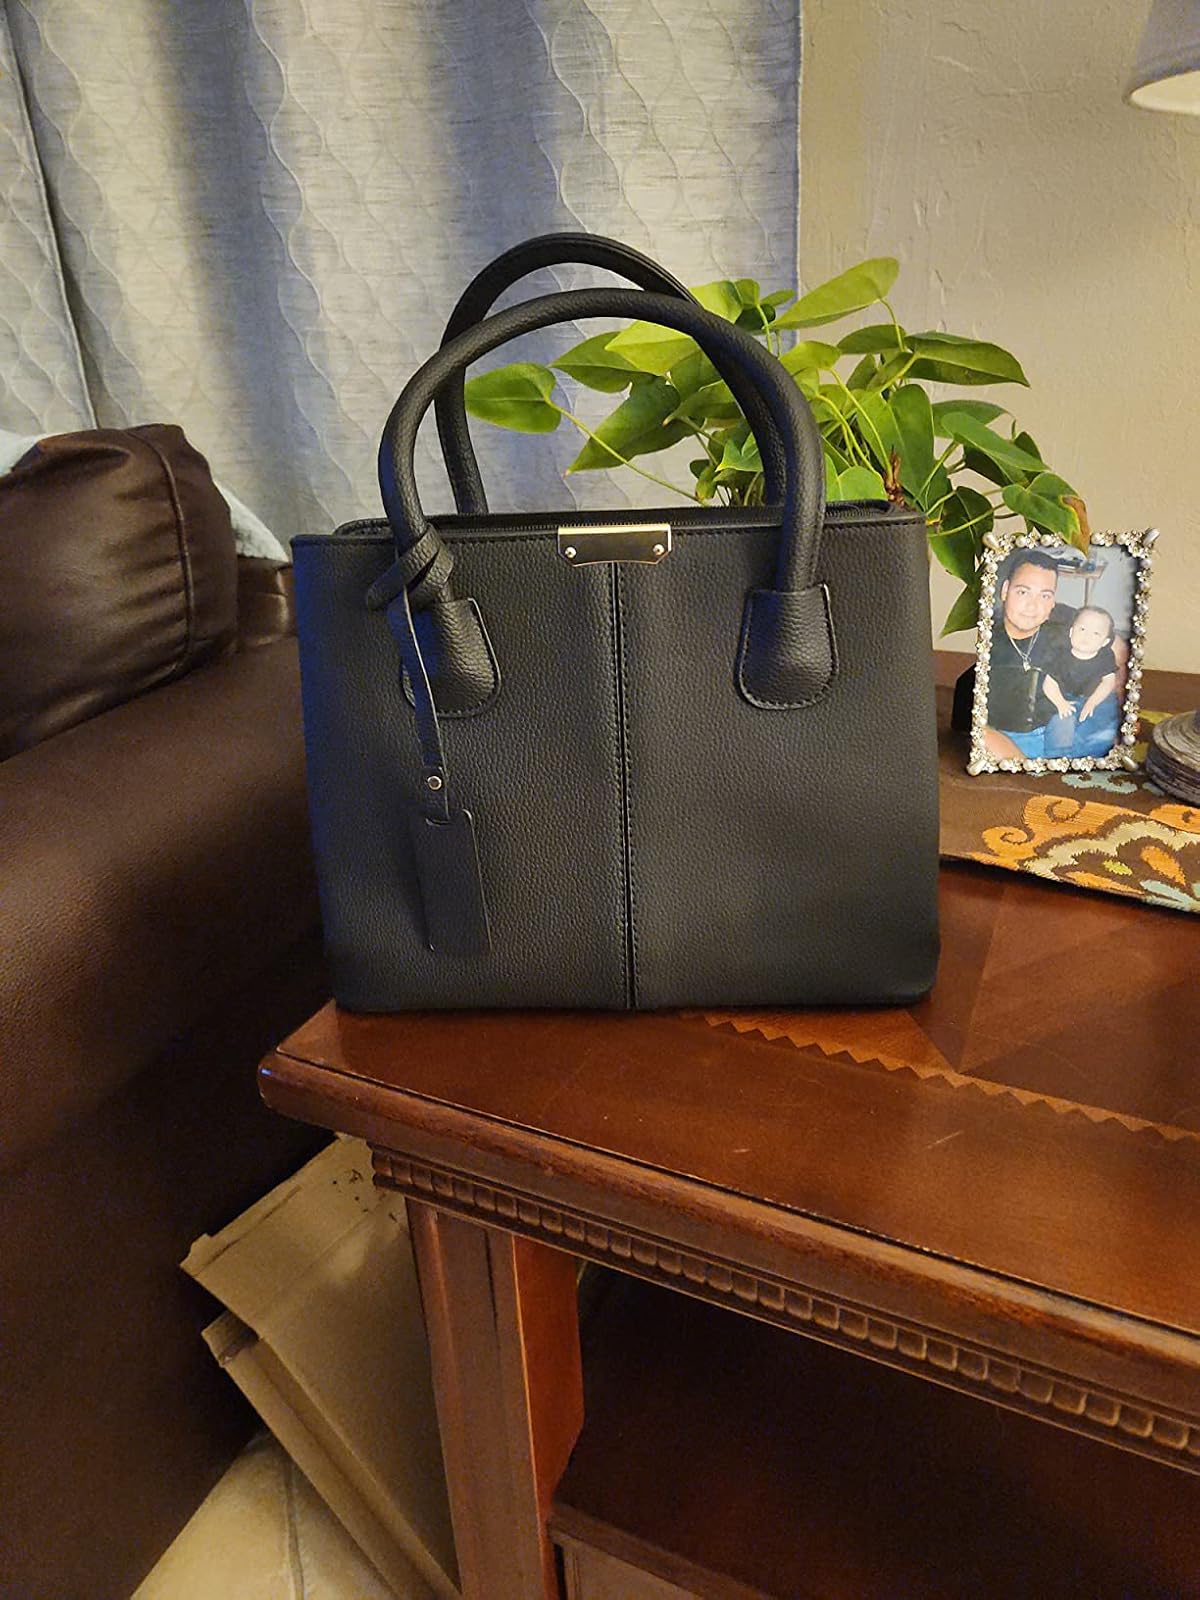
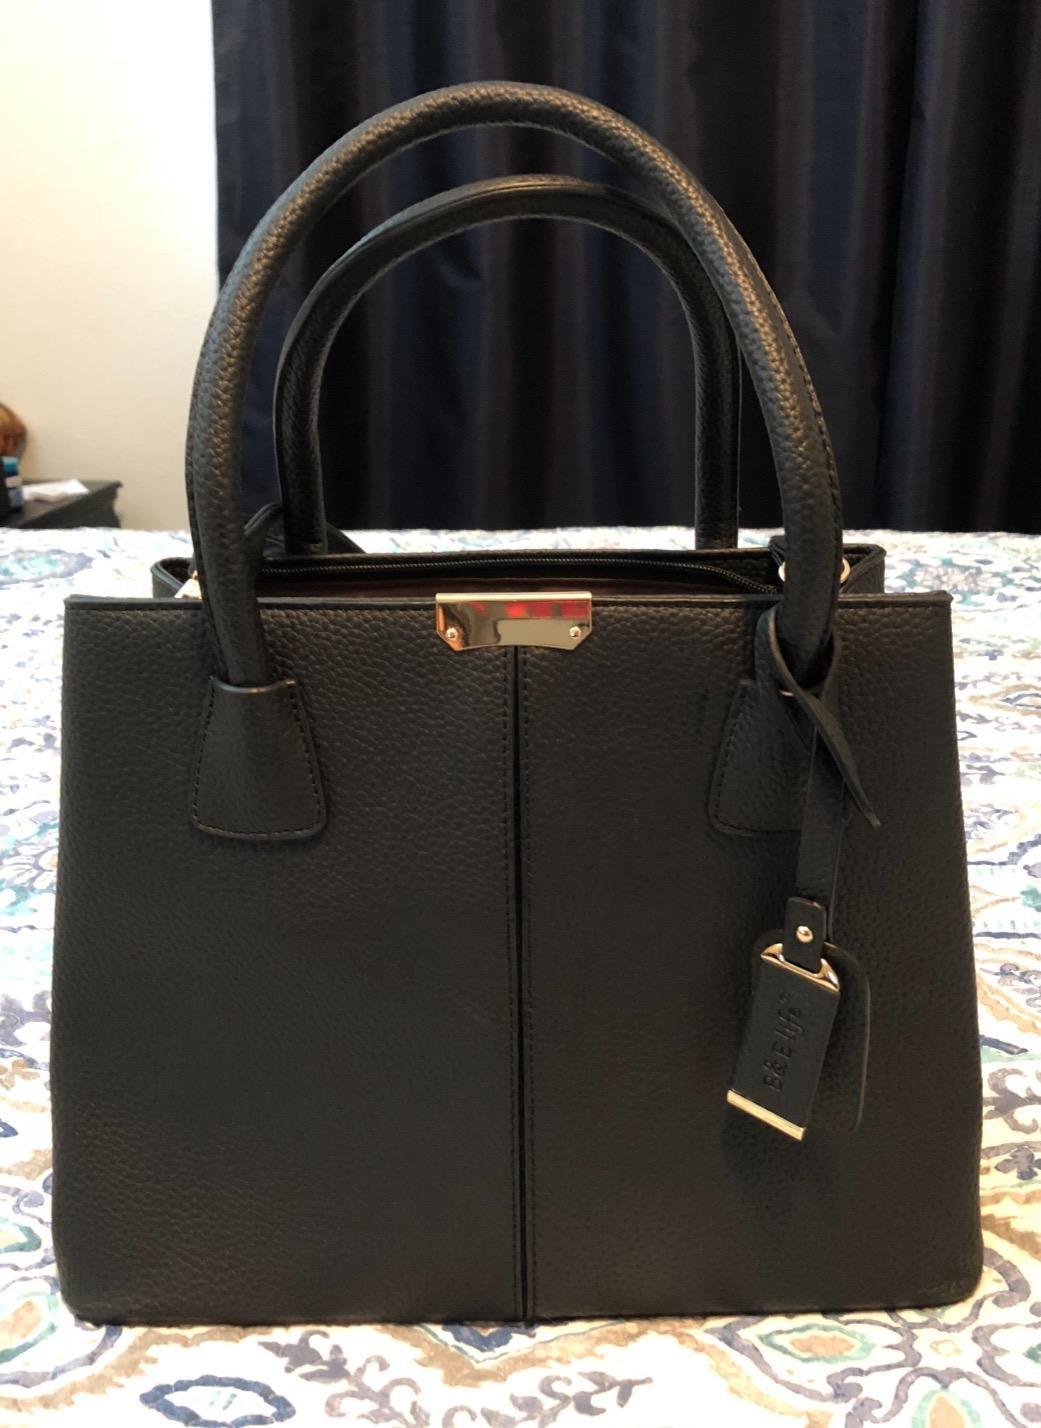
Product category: accessories_handbag
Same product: yes